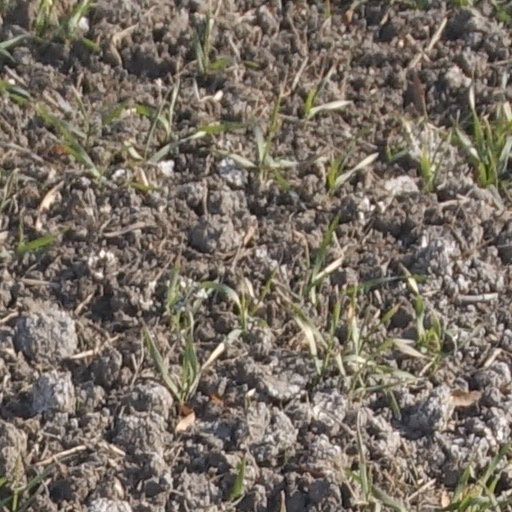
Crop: wheat